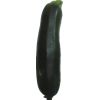
Label: dark_zucchini